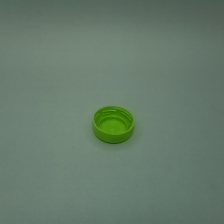
Color: green
Cap type: standard cap